Olancho Department

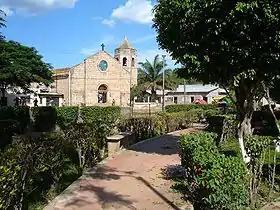
Central park and church at Camopamento

In the 18th and 19th century, Olancho resisted government authority from Tegucigalpa, resulting in armed conflicts. Old independent sentiments persist among "Olanchanos", although the department's role as an agricultural producer has made it an integral part of the Honduran economy. The former president of Honduras, Porfirio Lobo, hails from the department, specifically from the city of Juticalpa. Also former president, now congressman, Manuel Zelaya Rosales is from the city of Catacamas, also from the department.